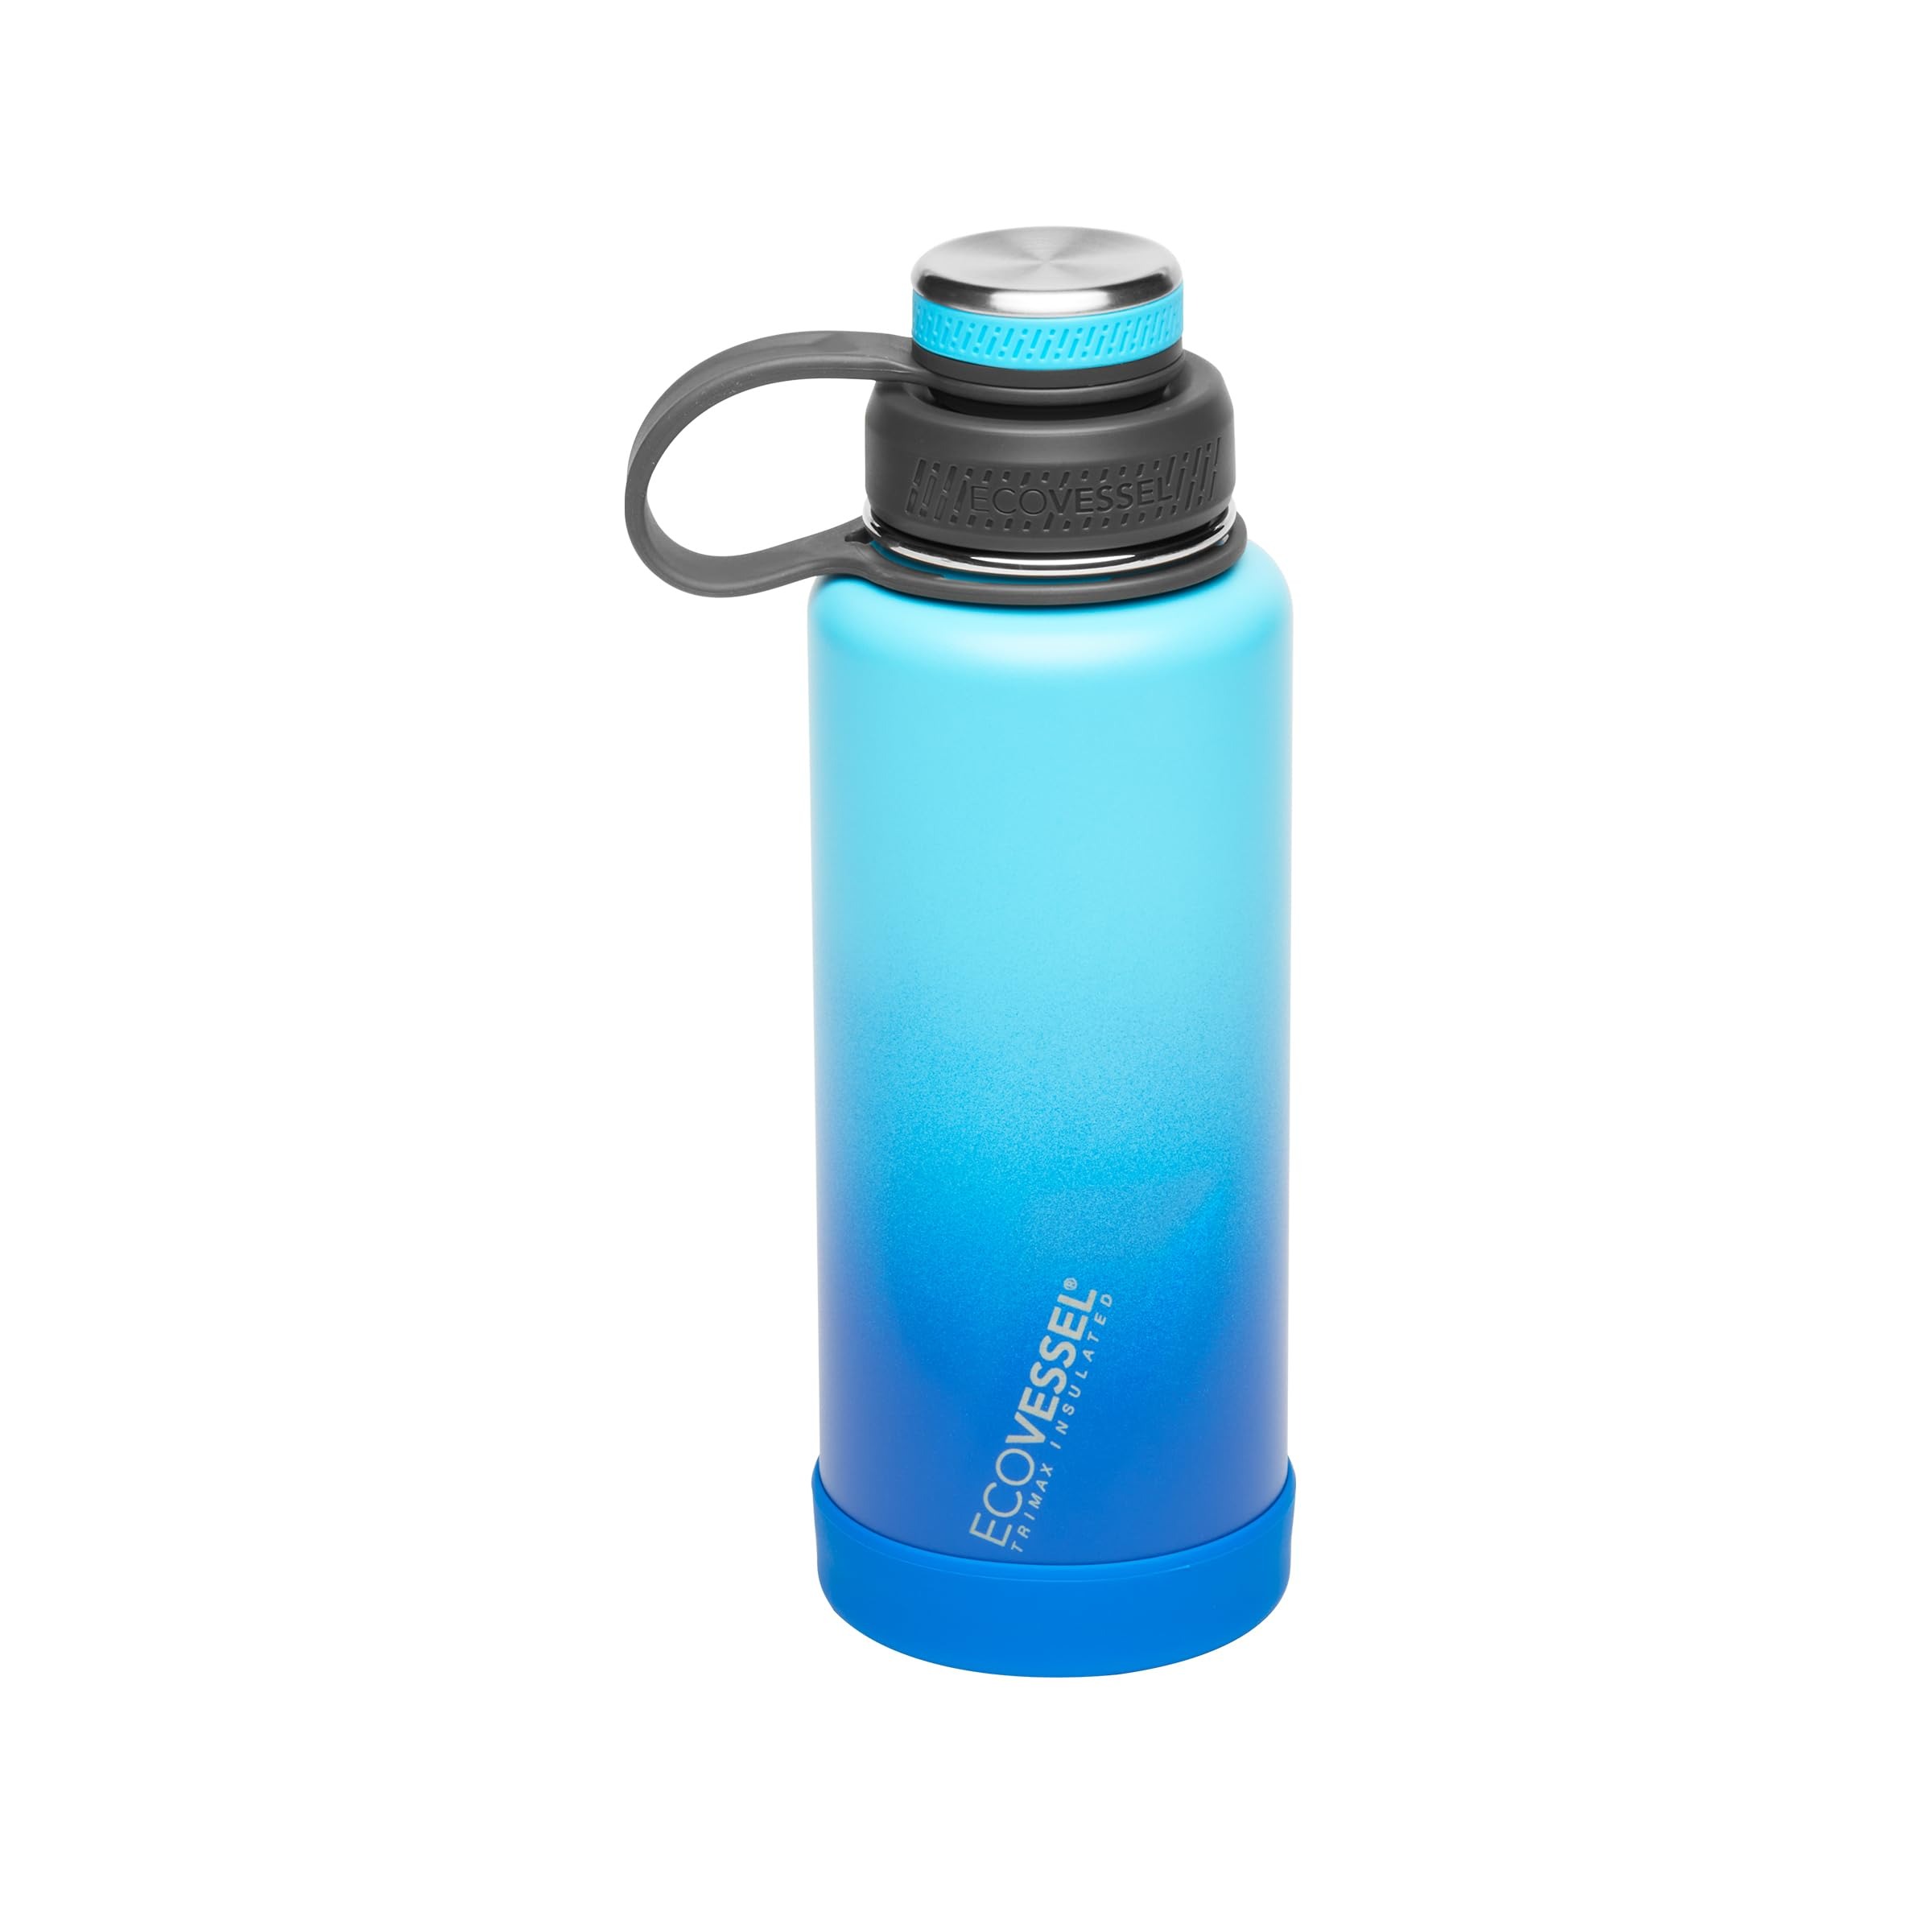
Item Name: EcoVessel Stainless Steel Water Bottle with Insulated Dual Lid, Insulated Water Bottle with Strainer and Silicone Bottle Bumper, Coffee Mug – 32oz (Deep Sea)
Bullet Point 1: FLAGSHIP INSULATION: Experience our thermos with TriMax Triple Insulation. The BOULDER is a great coffee tumbler or travel mug gym bottle and the perfect travel water bottle to take with you.
Bullet Point 2: INSULATED COFFEE MUG: Our stainless steel water bottles are great companions for home workouts or travel coffee mug and making sure you always stay hydrated with our insulated tumblers.
Bullet Point 3: BUILT TO LAST: Our BPA free waterbottle handles whatever life throws at it. Made with 18/8 stainless steel, our metal water bottle durability is guaranteed. The last water jug you'll buy.
Bullet Point 4: TRAVEL FRIENDLY: The leak proof cap makes this a perfect on the go thermos for hot drinks or kids water bottle for school. You'll love the added strainer for the tea lovers out there.
Bullet Point 5: OUR WARRANTY: EcoVessel reusable water bottle is crafted with long-term durability in mind; confidently backed by a 100-YEAR warranty. Invest in portable drinkware designed to withstand a century.
Value: 1.0
Unit: Count

Price: 36.855